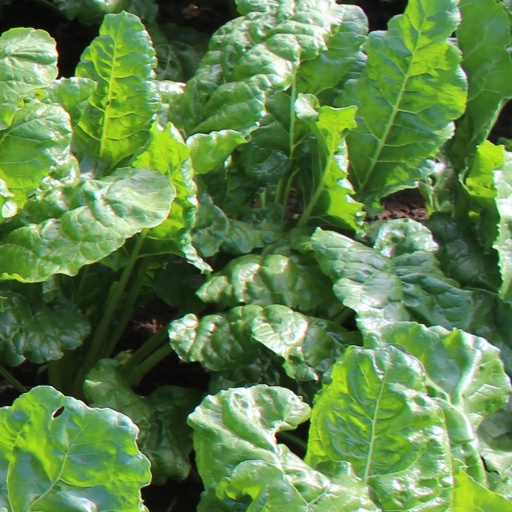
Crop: sugar beet